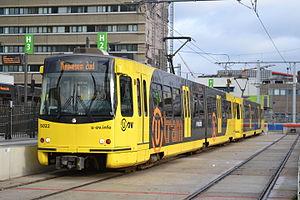
Le tramway d'Utrecht est un système de transport en commun en site propre desservant les communes d'Utrecht, Nieuwegein et IJsselstein, aux Pays-Bas. En 2014, il comprenait deux lignes de 10,3 km et 25 stations. En décembre 2019 une extension de 8 km vers le campus universitaire d'Utrecht a été mise en service. Une éventuelle deuxième ligne vers le nouveau quartier Leidsche Rijn dans l'ouest de la ville n'a pas vu le jour ; ce projet a été remplacé par une ligne de bus en site propre.